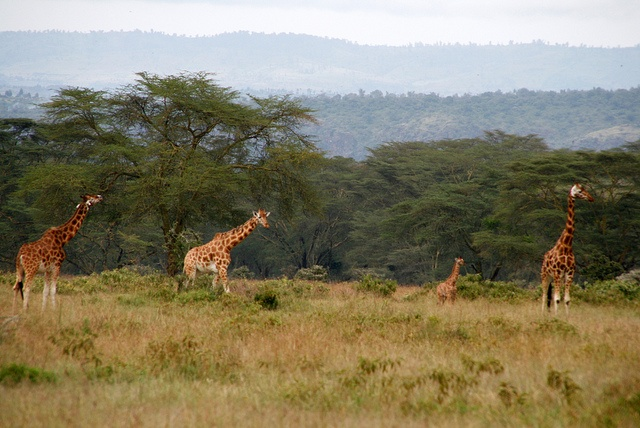
Four giraffe are walking through the tall grass.
A group of giraffe walking around in field with trees in the background.
Several giraffes scattered in a field among trees
A group of giraffes are standing in the grass.
Giraffes big and small roaming around in their natural habitat